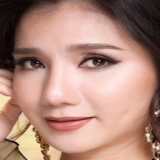
ca sĩ Cát Tường